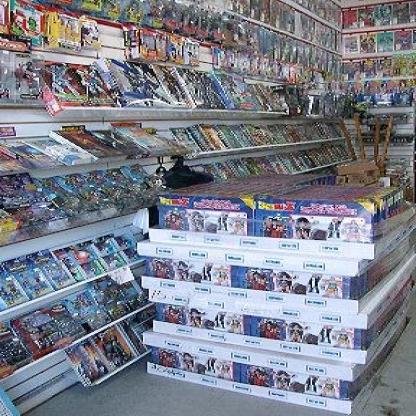
Scene: Indoor